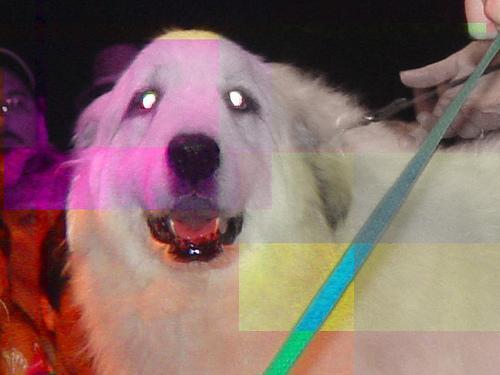
Great_Pyrenees